Yuanlingshan

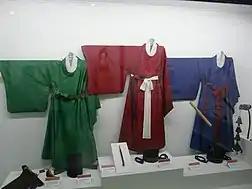
Three from the Museum of Traditional Korean Music, Korea

The Sogdians and their descendants, mostly from the merchant class, who lived in China during this period also wore a form of knee-length, -style kaftan that retained their own ethnic characteristics but also showed some influences from East Asia, including Chinese and early Turkic influences. Due to the influence and the demands of the Chinese population, most Sogdian attire in China had to be closed to the right in the -style. Their kaftan would often be buttoned up to the neck, forming a round collar. Occasionally, the collar or lower button would be undone to form lapel robes, a style sometimes referred to as . This dressing custom of wearing -style robes was later inherited and developed into the of the subsequent Tang and Sui dynasties.